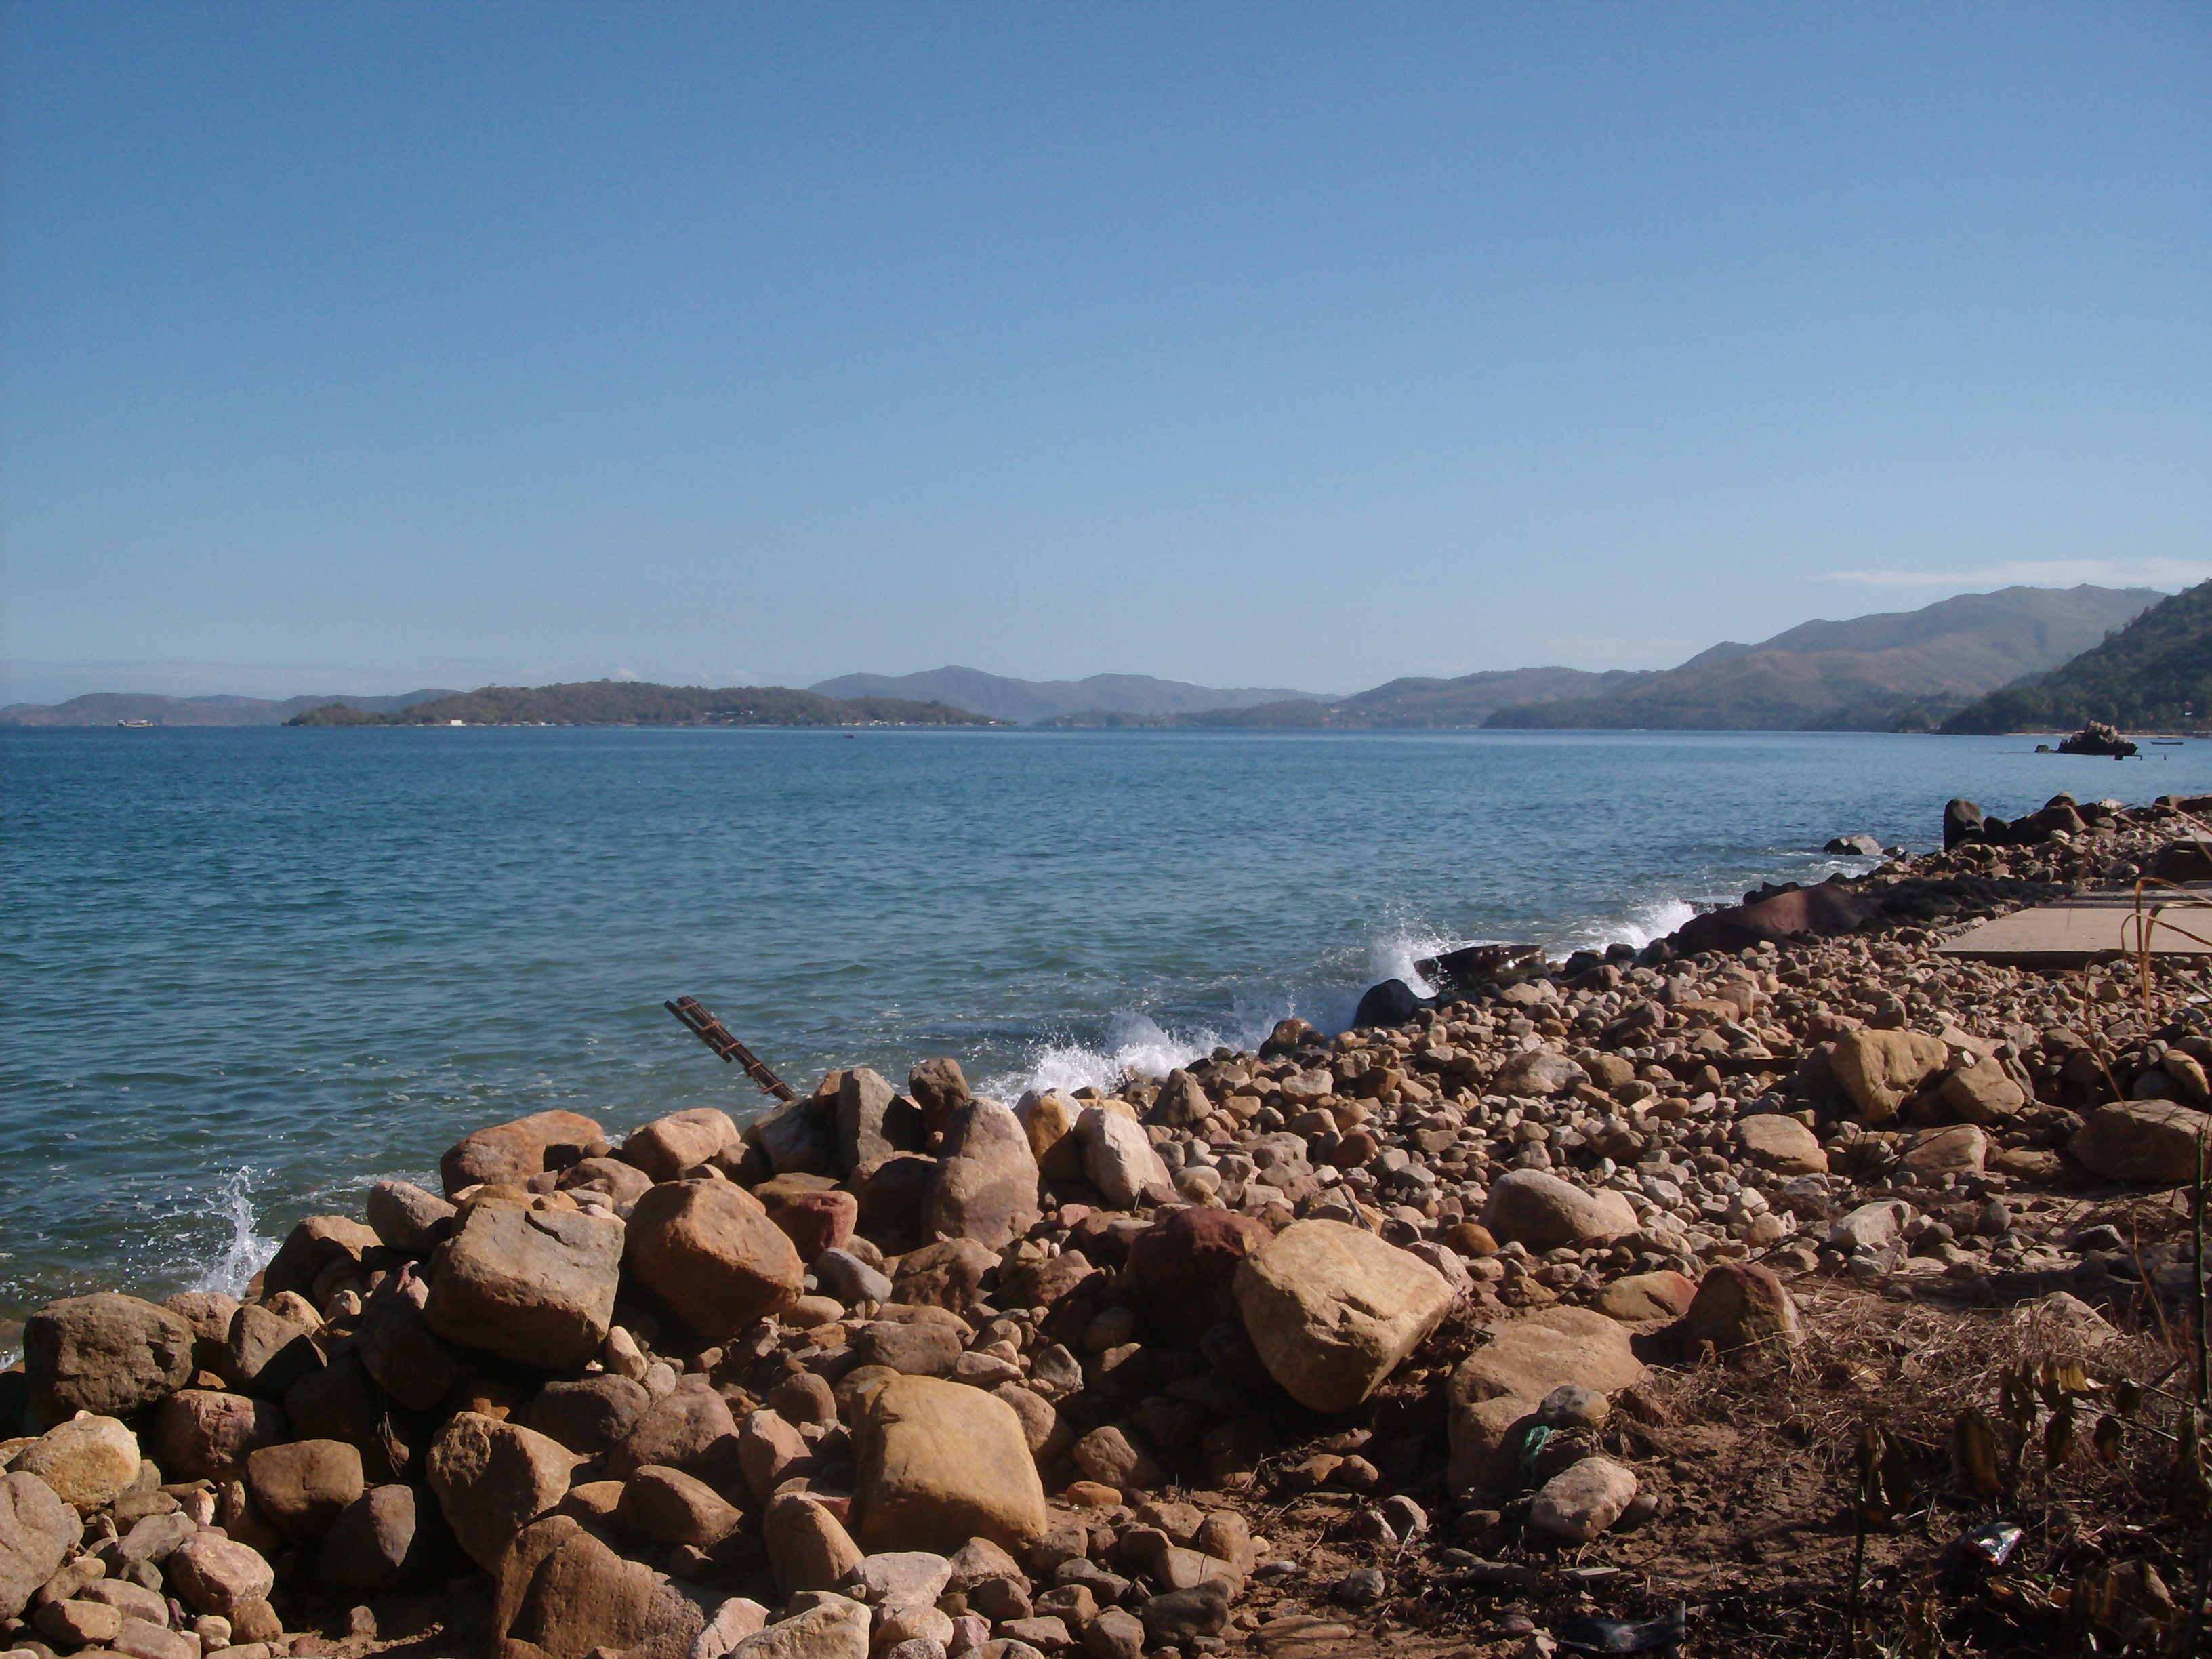
natural, body of water, sea, coast, shore, sky, beach, ocean, coastal and oceanic landforms, horizon, water, vacation, bay, rock, promontory, mountain, summer, tourism, tree, cape, headland, wave, cloud, landscape, wind wave, leisure, inlet, hill